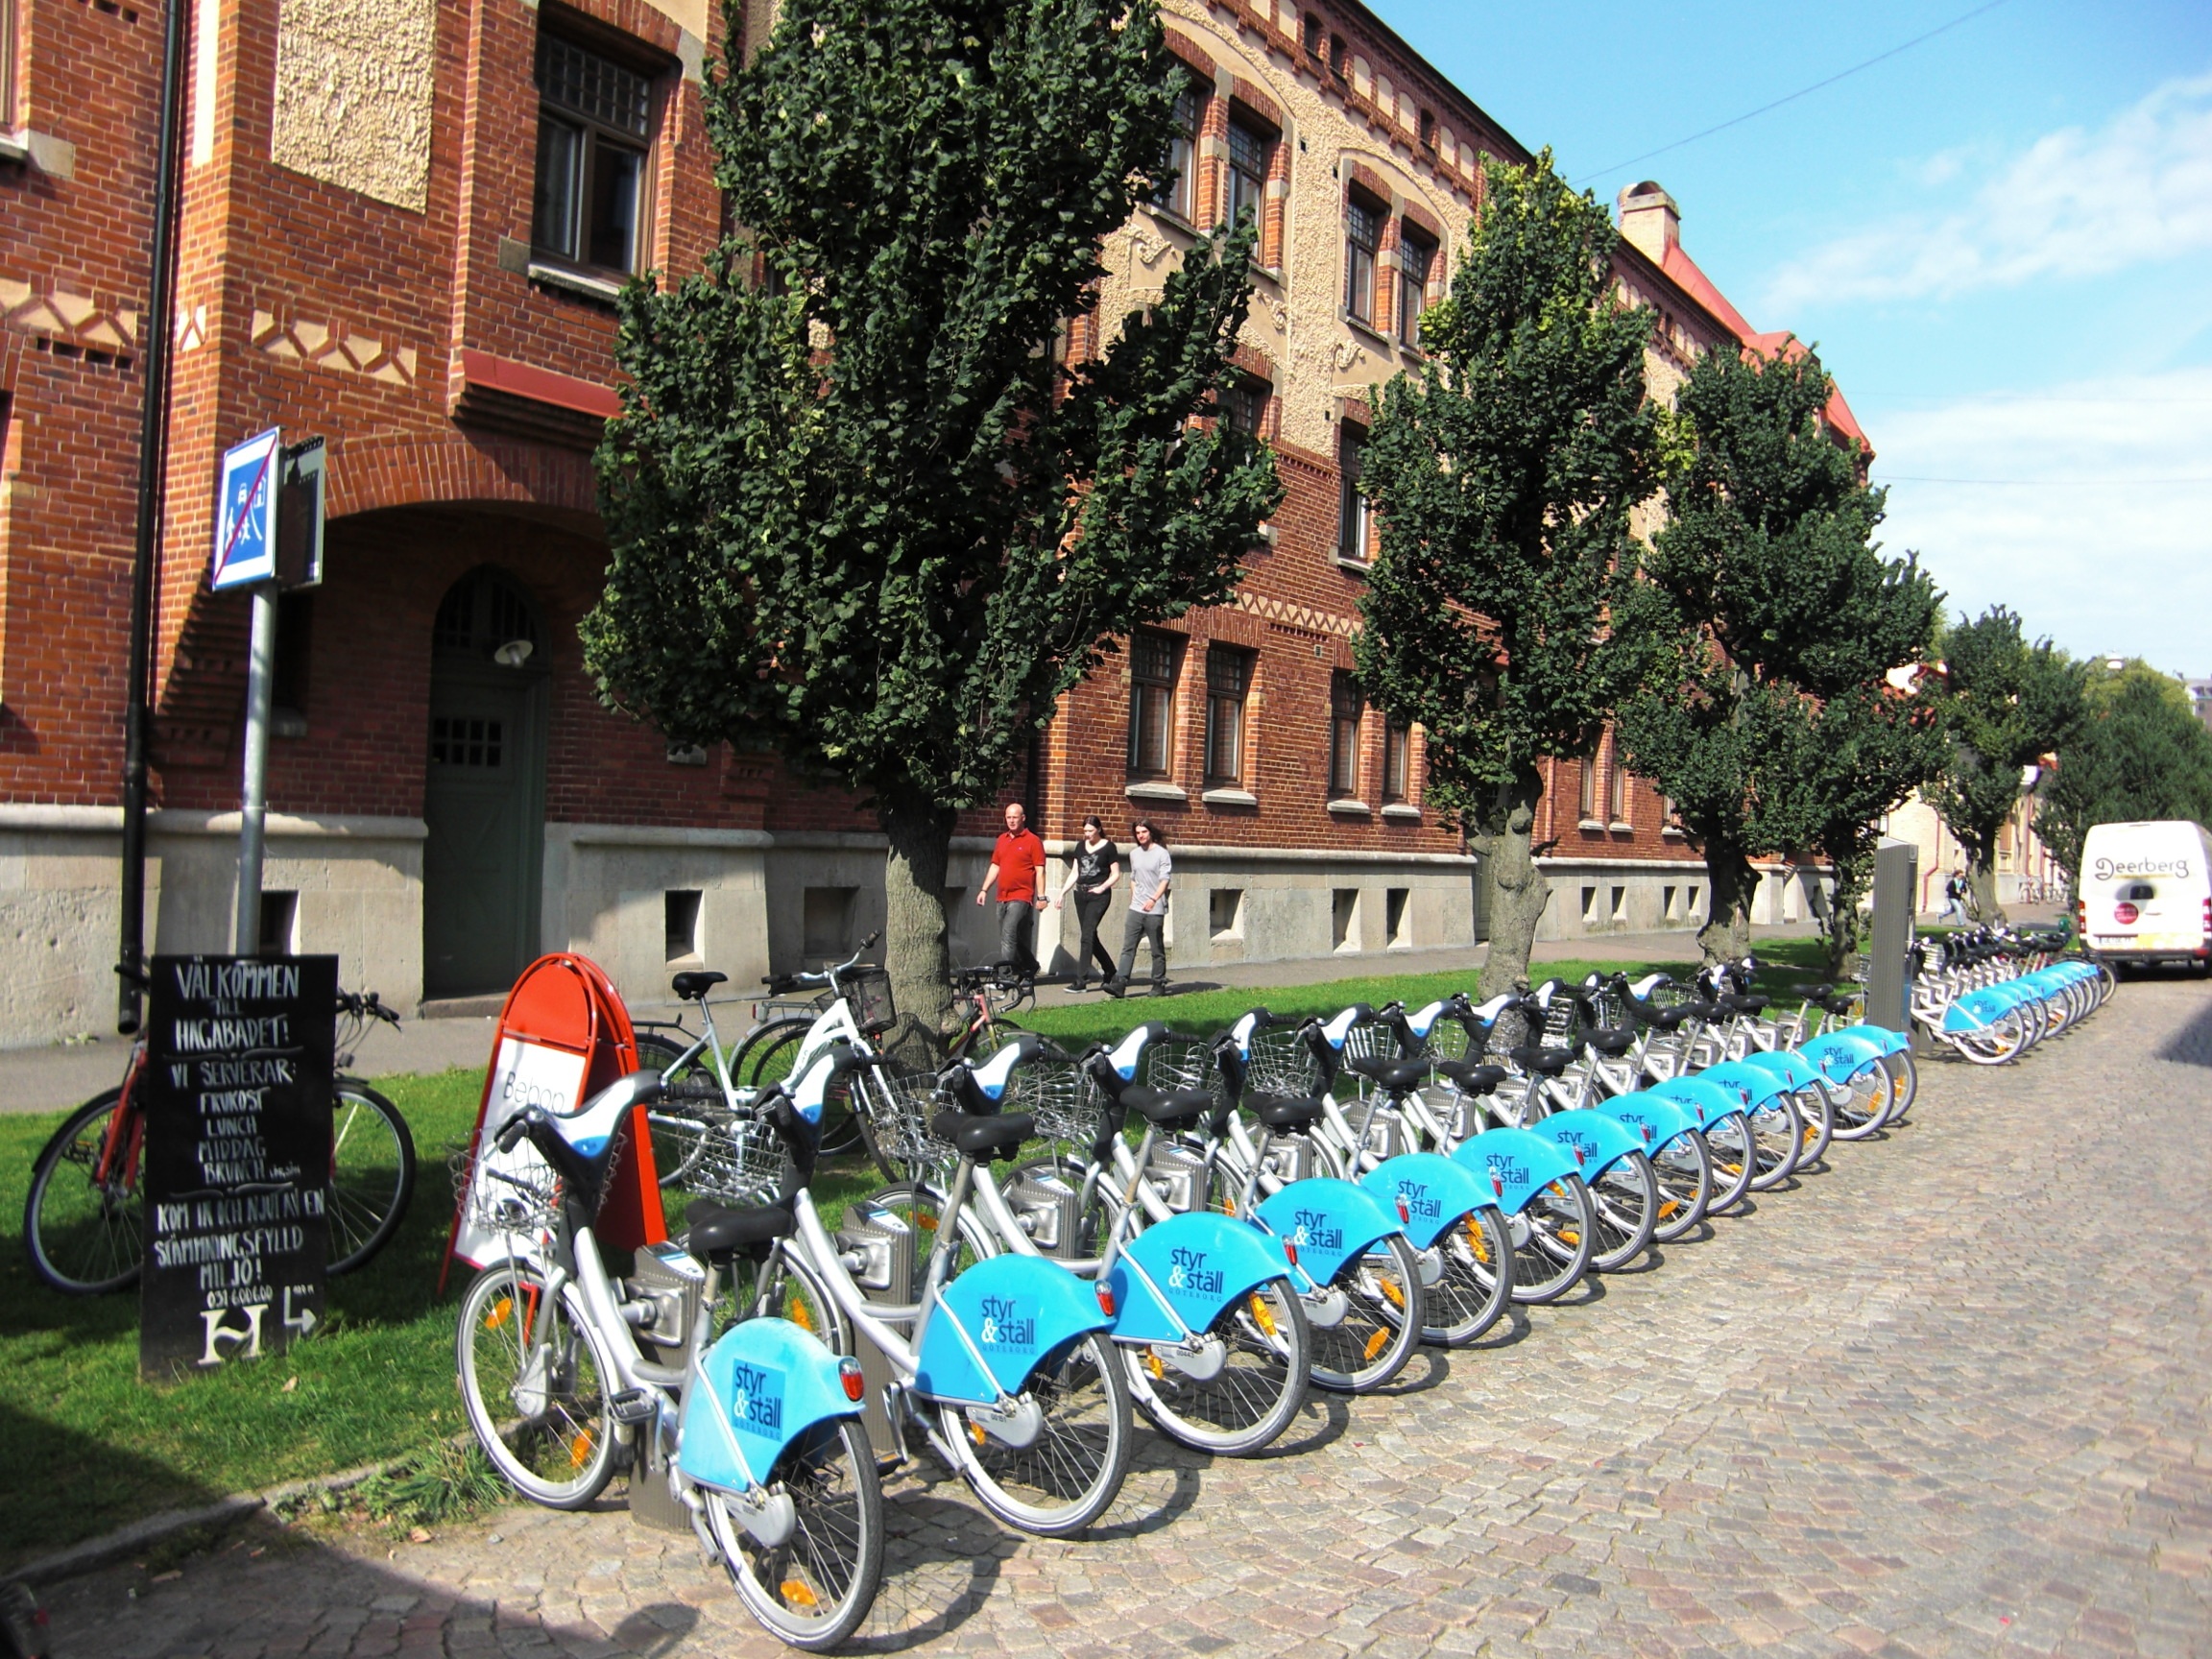
bicycle, parking, downtown, vehicle, marketplace, old town, bicycles, sweden, sharing, gothenburg, neighbourhood, town hall, bicycle rental, rental station, bike station, cycle sport, bicycle motocross, city bikes, share economy